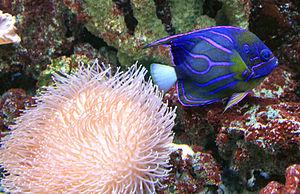
Le Poisson-ange à anneau est un poisson évoluant dans les eaux de l'Indo-Pacifique.